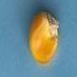
Maize quality: Good